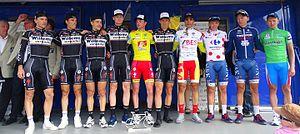
Reportage réalisé le dimanche 24 mai 2015 à l'occasion du départ et de l'arrivée de la troisième étape du Paris-Arras Tour 2015 à Arras, Pas-de-Calais, Nord-Pas-de-Calais, France. Depicted people&#58
La 34ᵉ édition du Paris-Arras Tour a eu lieu du 22 au 24 mai 2015. La course fait partie du calendrier UCI Europe Tour 2015 en catégorie 2.2.
Joeri Calleeuw est un coureur cycliste belge, membre de l'équipe Decock-Van Eyck-Devos-Capoen.